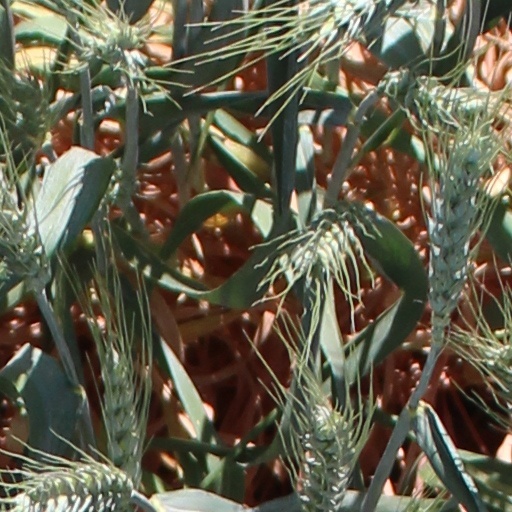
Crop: wheat